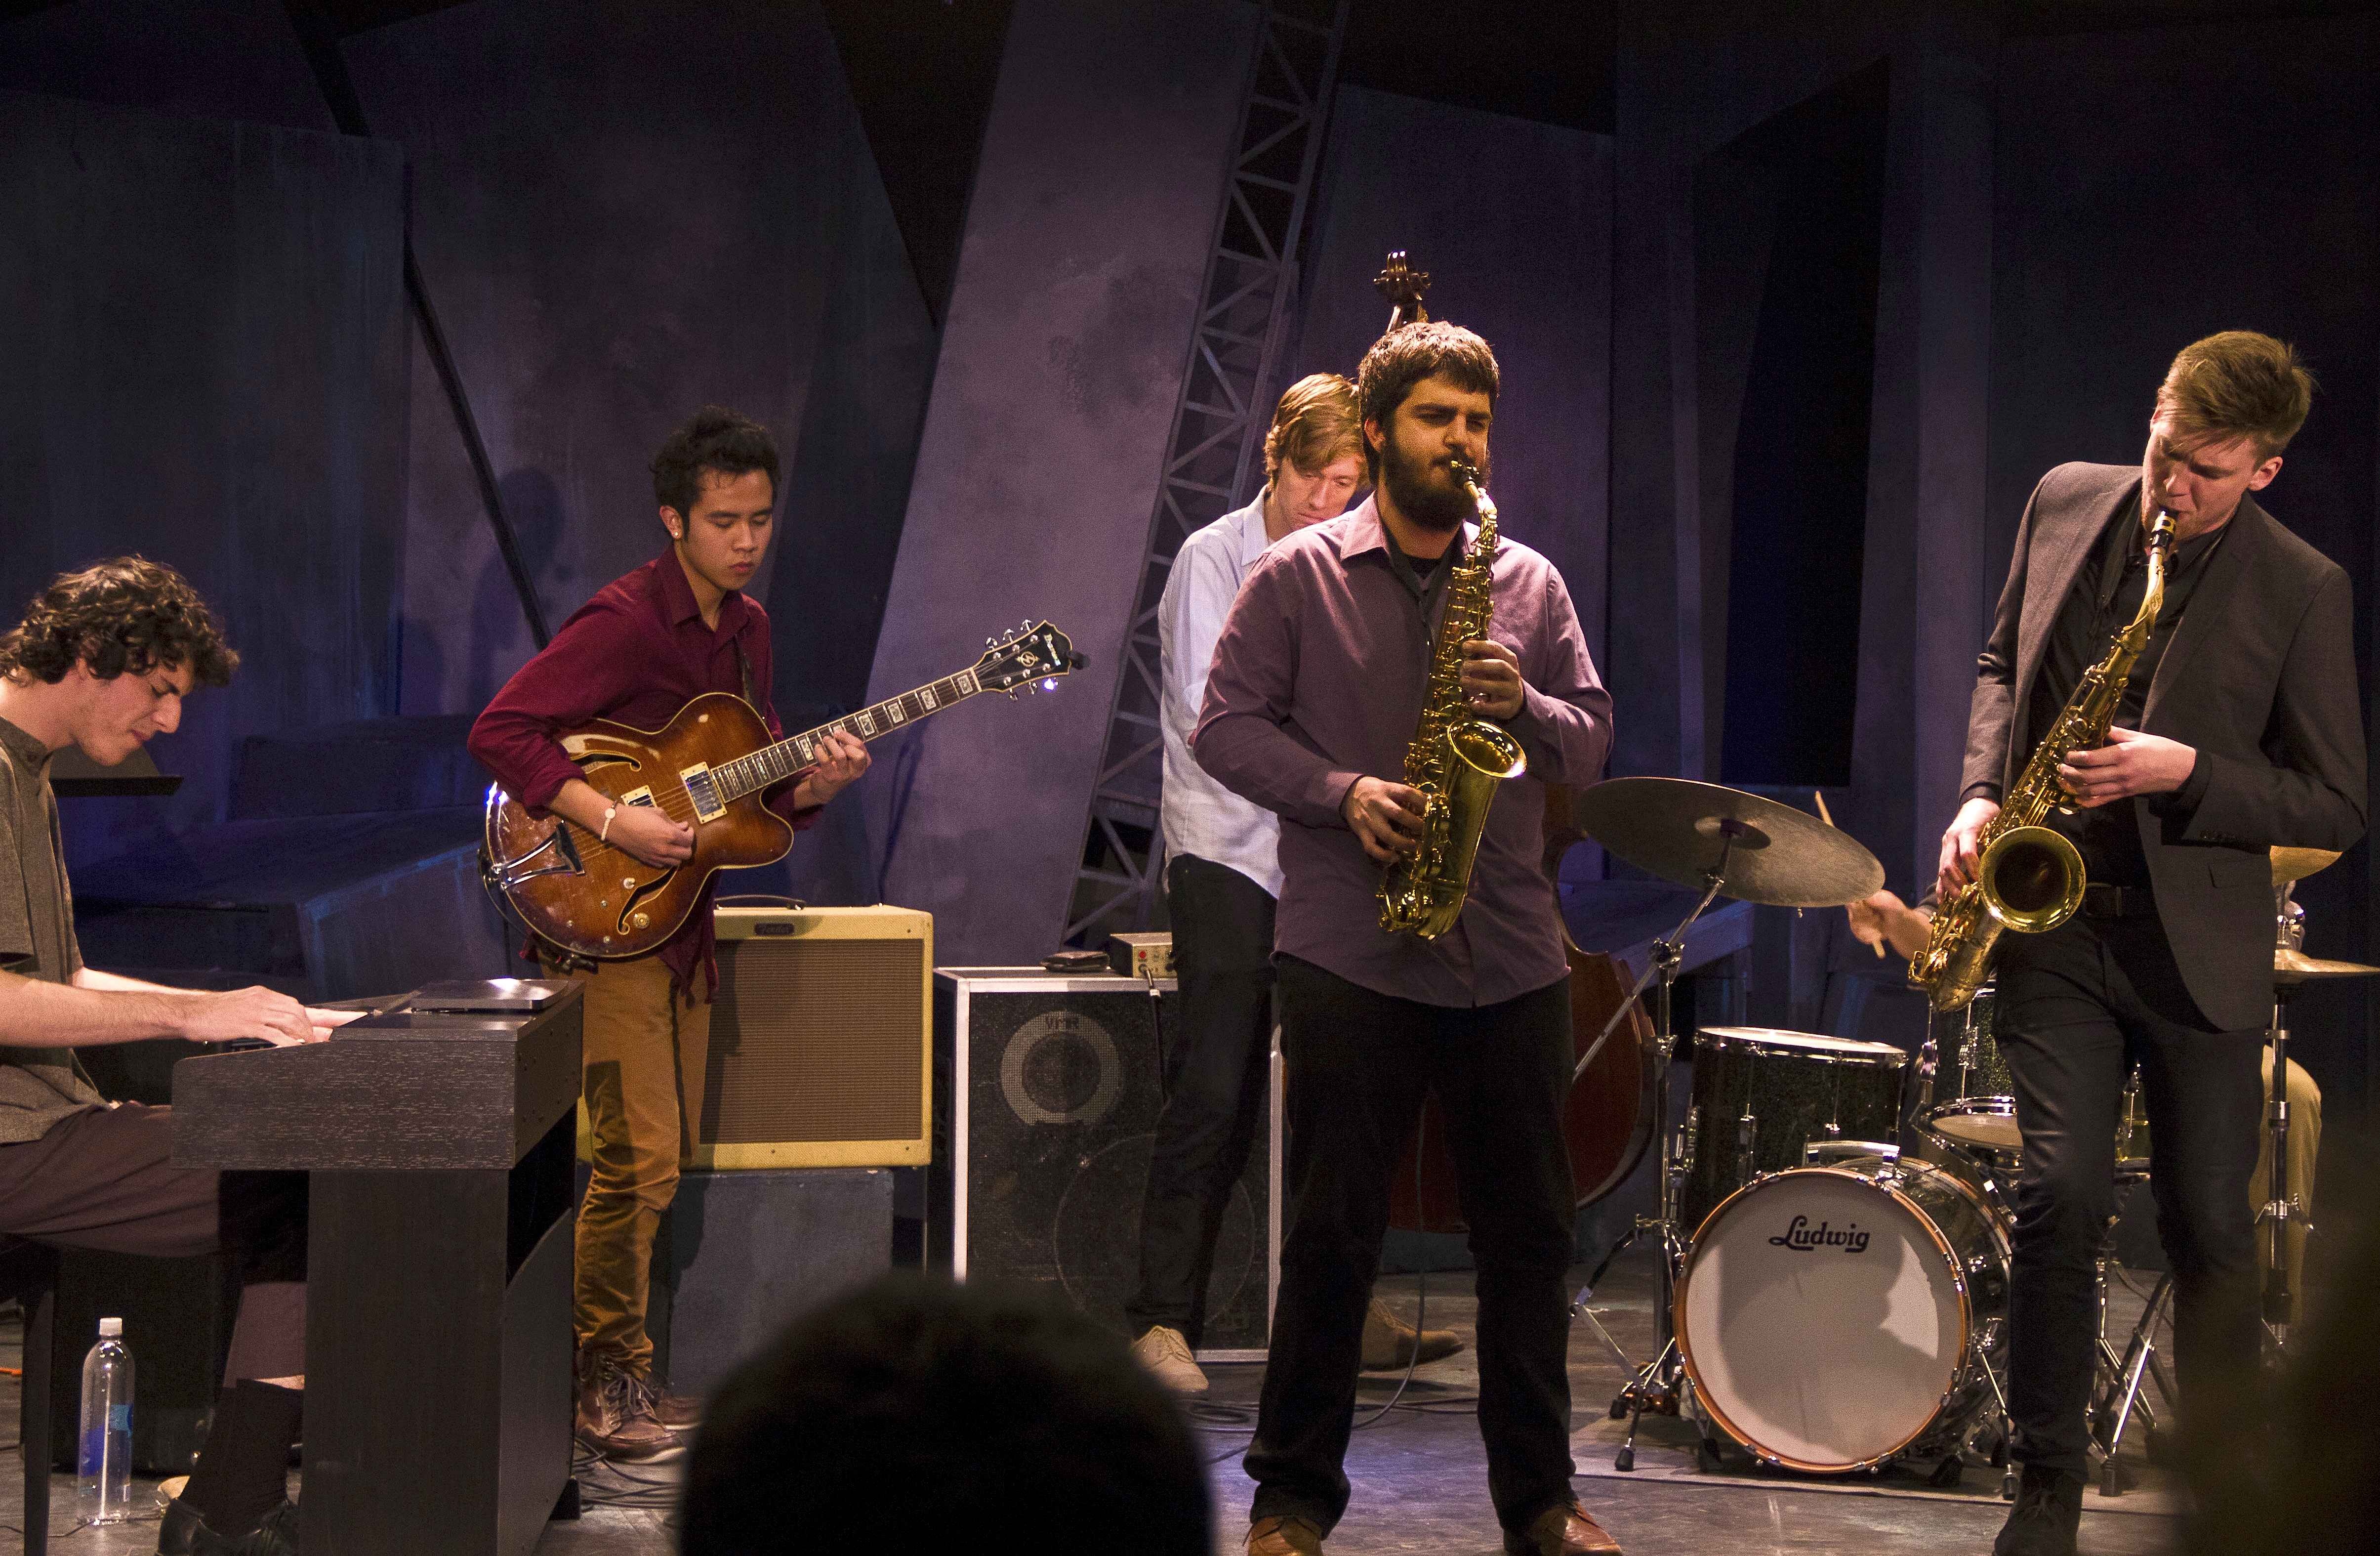
music, concert, instrument, musician, performance art, stage, jazz, orchestra, performance, singing, musicians, ensemble, entertainment, performing arts, social group, musical theatre, jazz combo